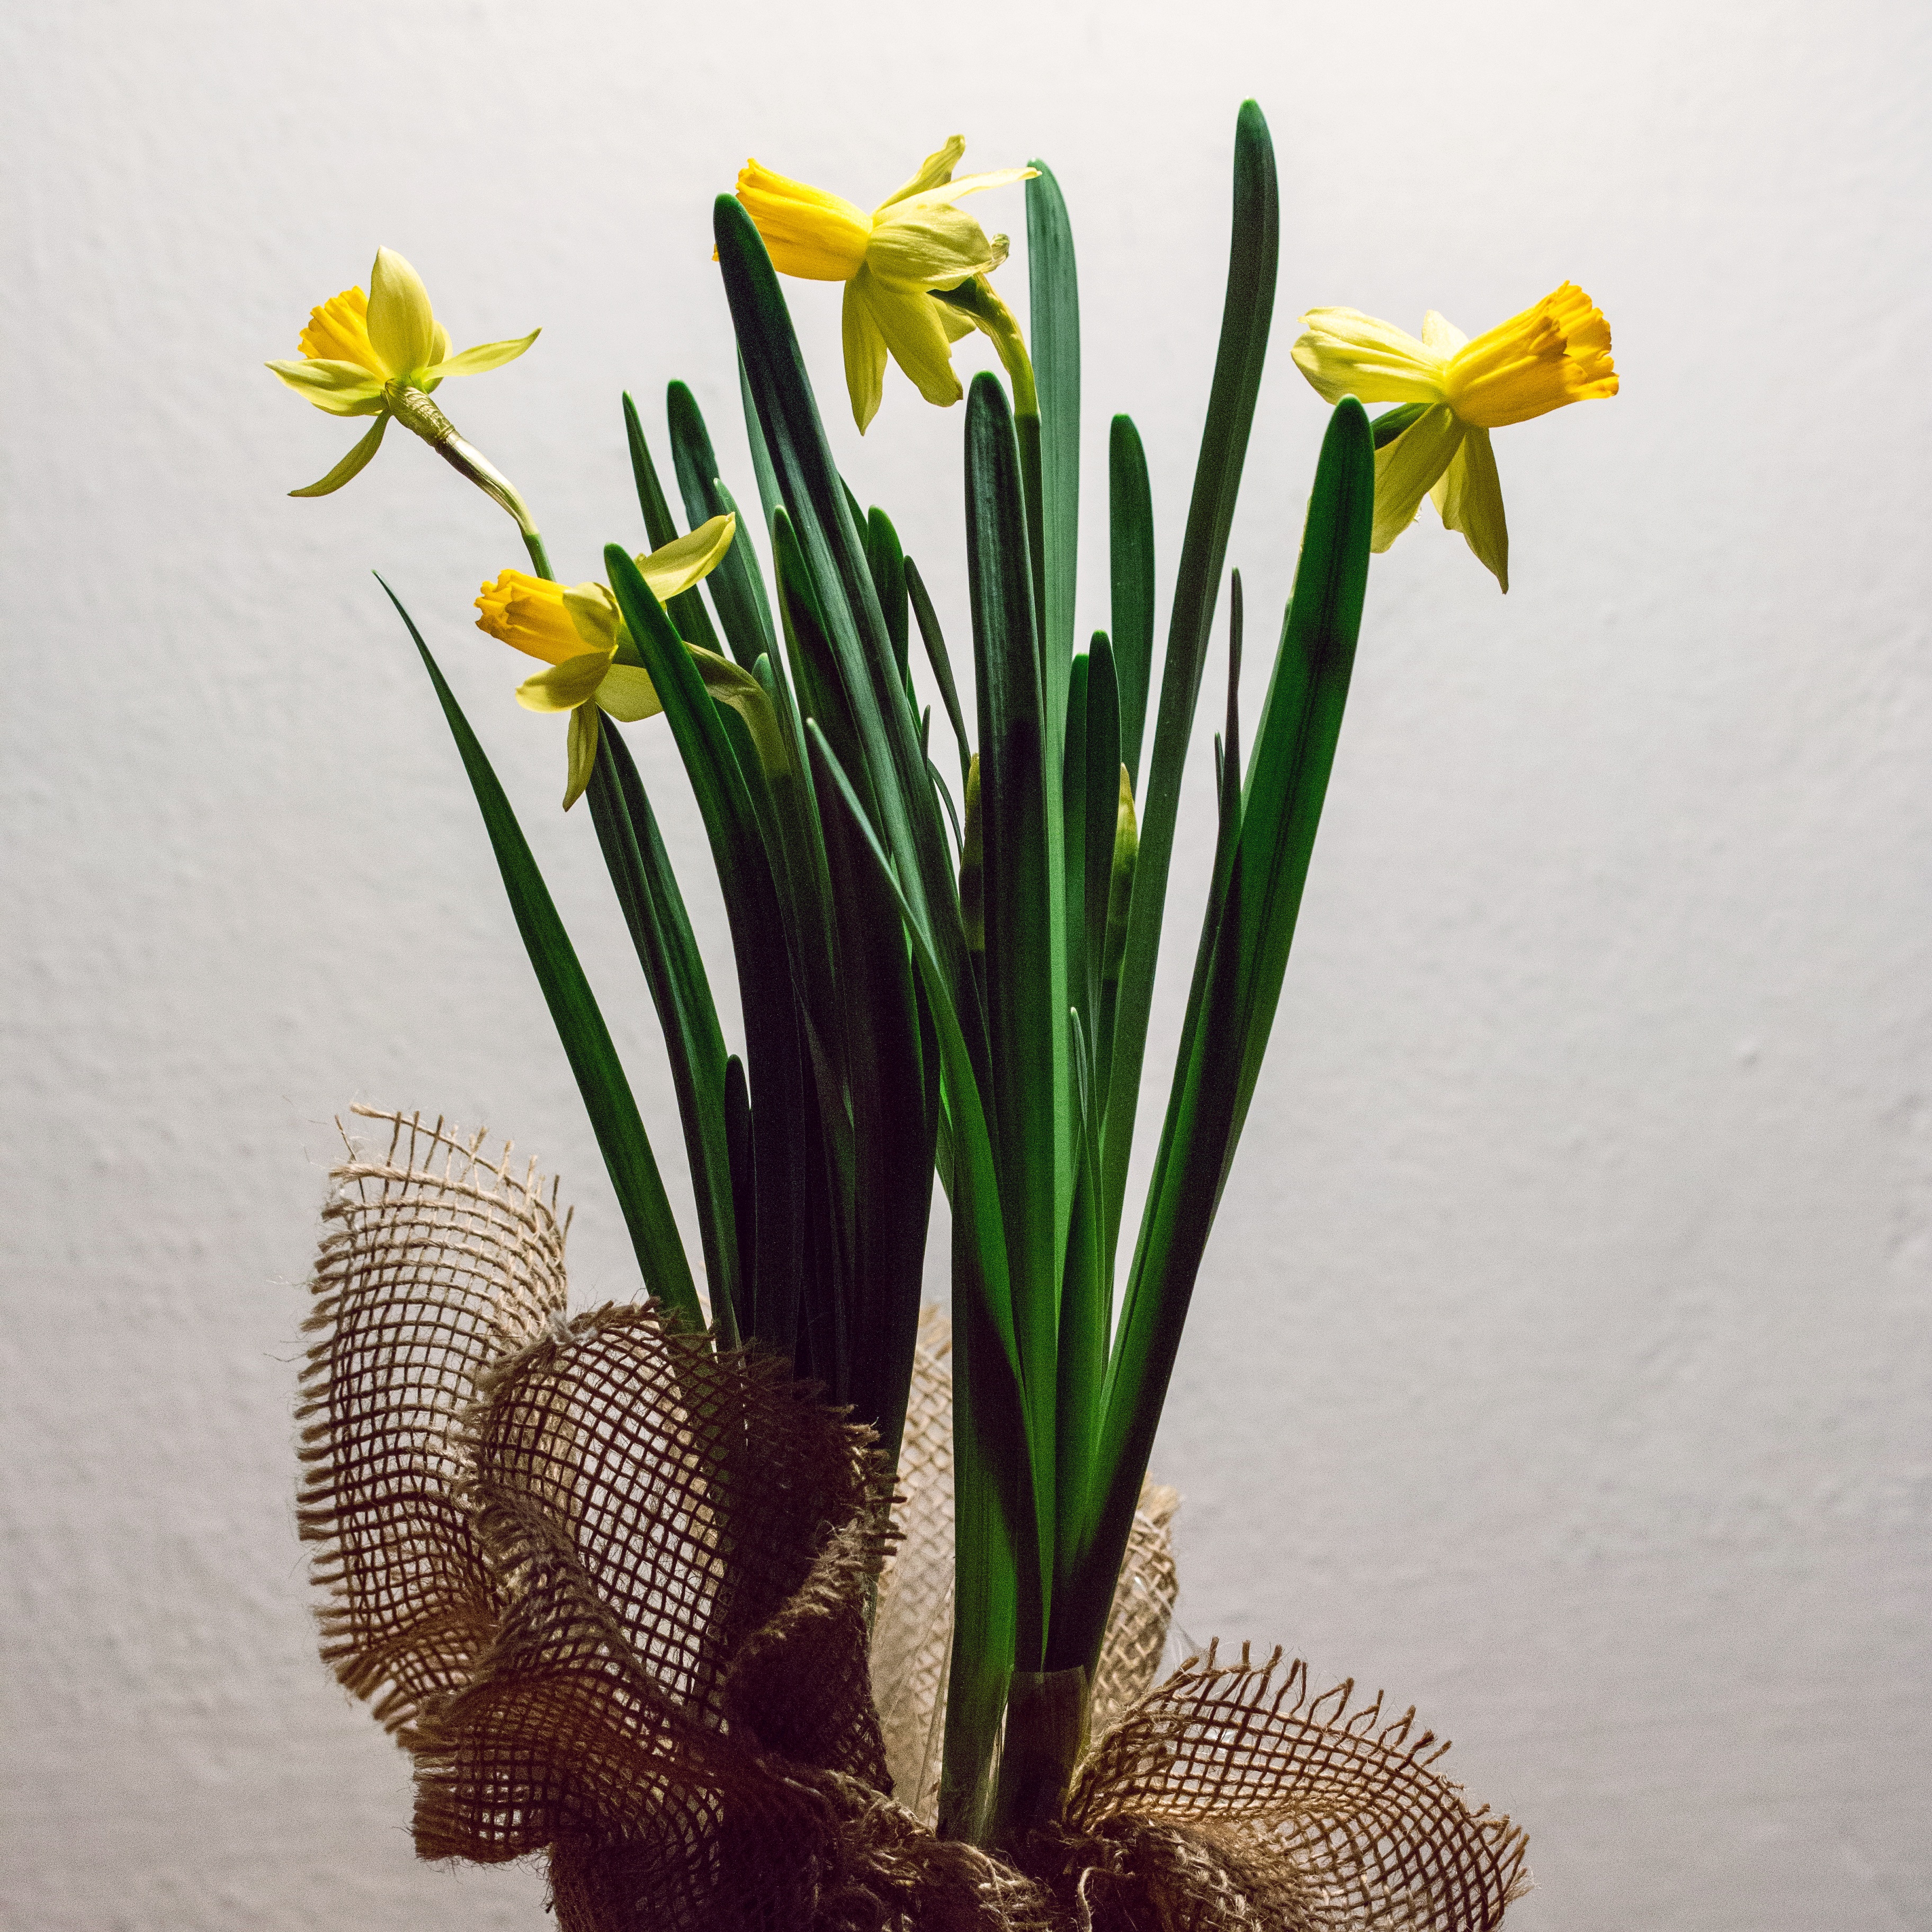
plant, flower, botany, yellow, flora, art, floristry, flowering plant, flower bouquet, ikebana, floral design, grass family, plant stem, land plant, flower arranging, the narcissist, dramatic light